Kitni Girhain Baaki Hain

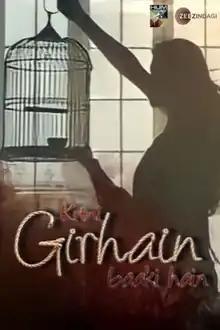
The shows's intertitle on "Zindagi"

Kitni Girhain Baqi Hain (Urdu: کِتنی گِرہیں بَاقی ہیں; transl. How many knots are left) is a Pakistani anthology television series produced by Angeline Malik that premiered on 27 March 2011 on Hum TV. The series is based on short stories in real-life situations. A second season premiered on 30 October 2016, on the same network but with a different cast, third season premiered in 2023, on the same network but with a different cast.